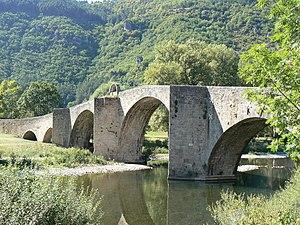
Cet article recense les monuments historiques de la Lozère, en France.
Le pont de Quézac est un pont enjambant le Tarn et permettant de rejoindre le village de Quézac en Lozère. Sa vocation première était de permettre aux pèlerins d'accéder à la collégiale de Quézac et la Vierge noire de Quézac.